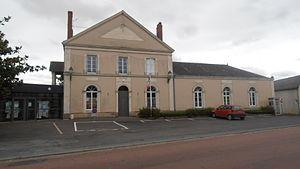
La mairie d'Angrie (Maine-et-Loire, France).
Angrie est une commune française située dans le département de Maine-et-Loire, en région Pays de la Loire.